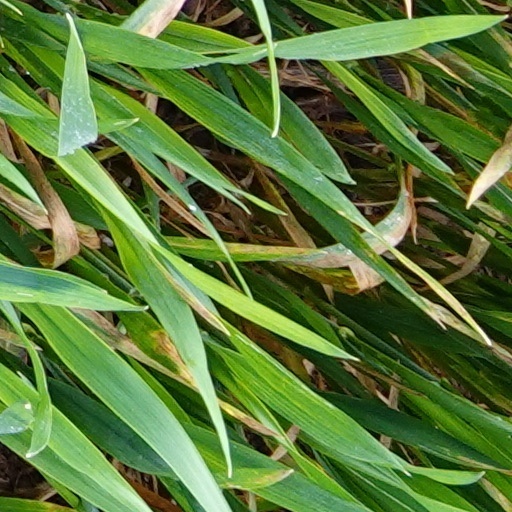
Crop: wheat